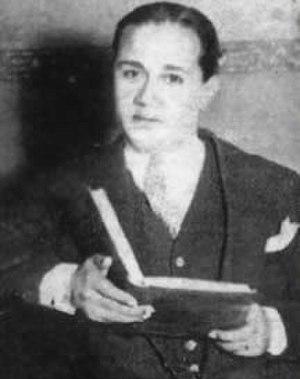
Celedonio Flores est un poète argentin, né en 1896 à Buenos Aires dans le quartier Villa Crespo et mort en 1947.